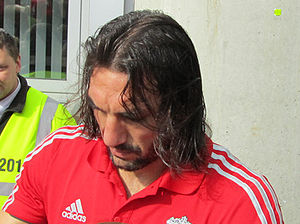
Sotirios Kyrgiakos
Sotirios Kyrgiakos er en tidligere græsk fodboldspiller, der spillede som midterforsvarer senest tyske Bundesliga-klub Wolfsburg. Han blev i 2012's første transfervindue udlejet til Sunderland. Tidligere har han optrådt for de græske klubber Panathinaikos, Agios Nikolaos og AEK Athen, for skotske Rangers F.C., tyske Eintracht Frankfurt og engelske Liverpool.